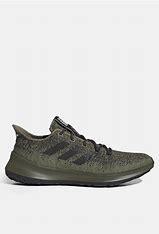
Brand: Adidas
Model: Sensebounce